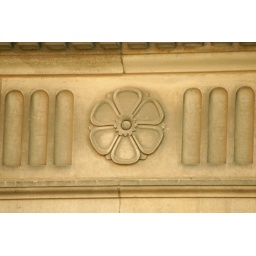
spotted on a building in downtown Durham, NC (2008)